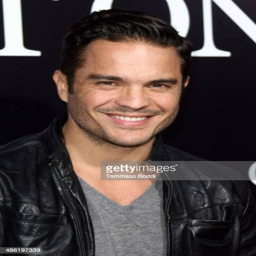
actor attends the premiere held